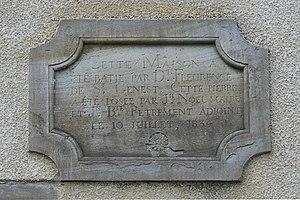
Plaque de la mairie de Saint-Genest (Vosges)
Saint-Genest est une commune française située dans le département des Vosges en région Grand Est.